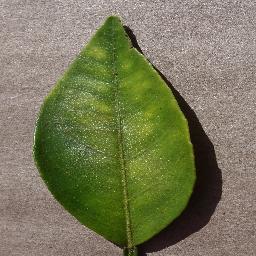
Label: Orange___Haunglongbing_(Citrus_greening)